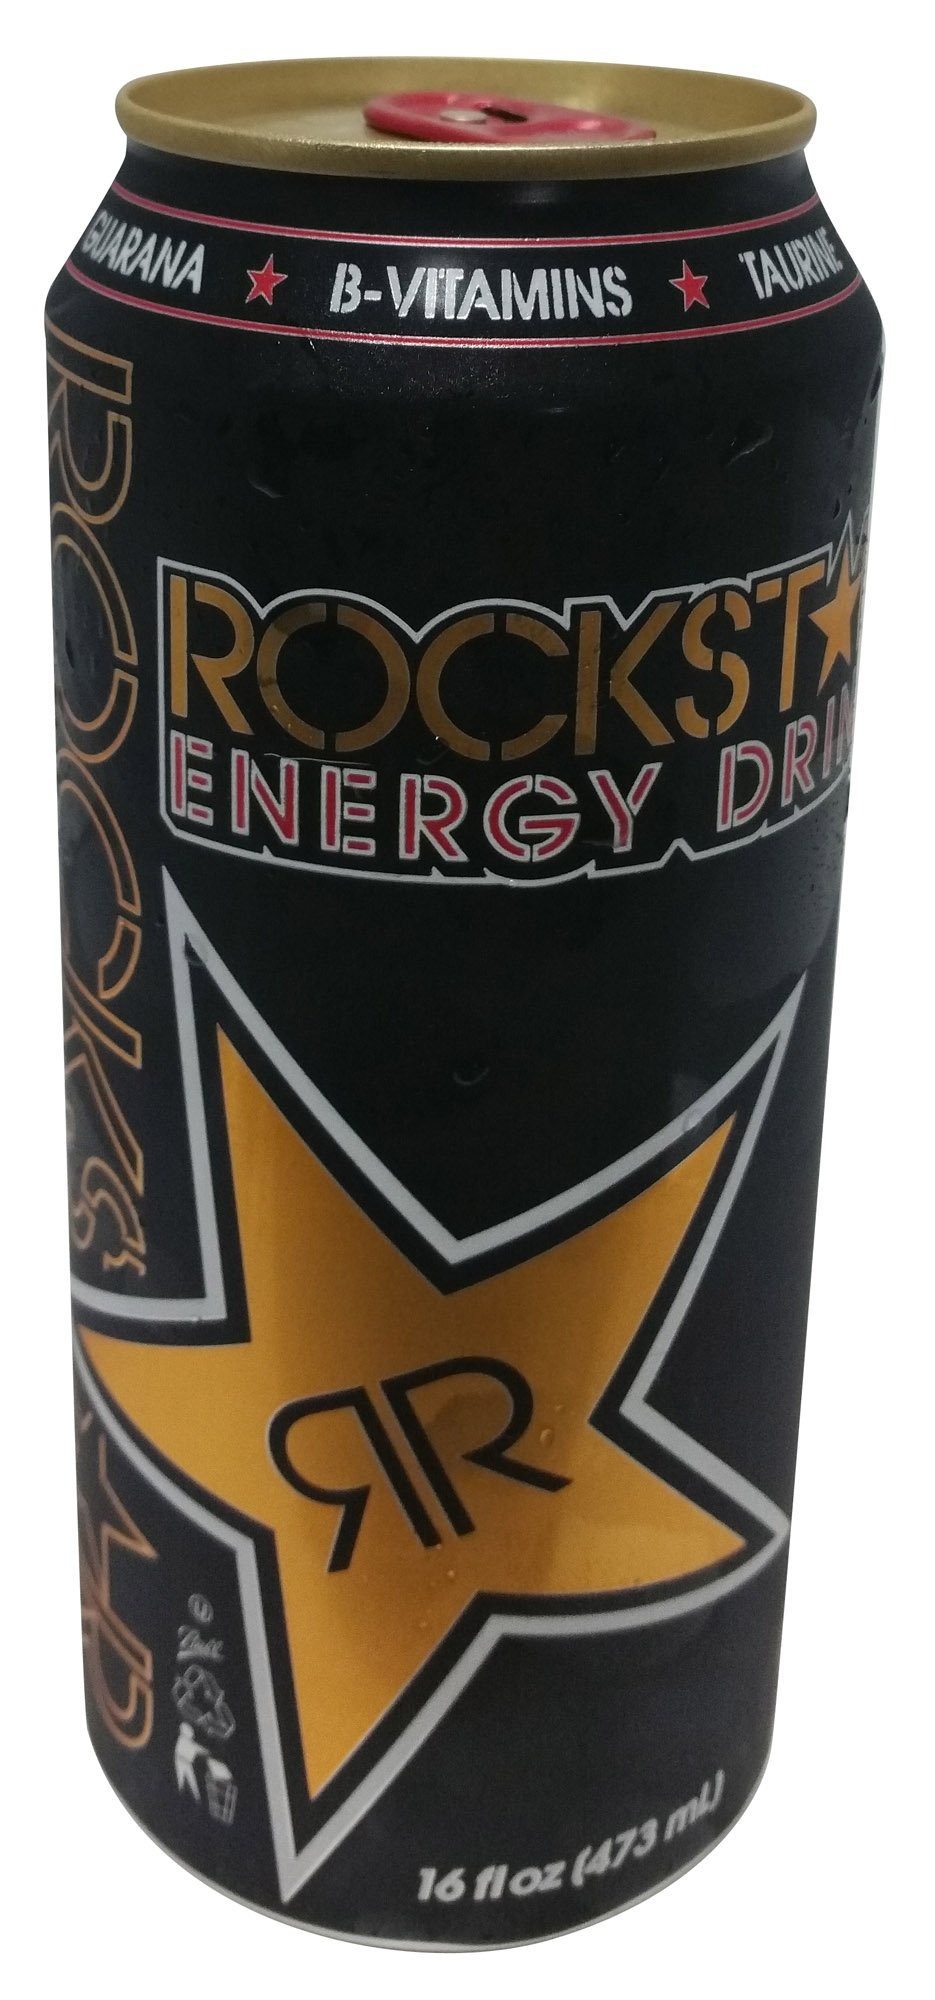
Item Name: Rockstar, Energy Drink Can, 16 Ounce
Product Description: Grocery
Value: 16.0
Unit: Ounce

Price: 2.59